Gunboat War

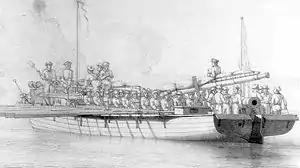
Danish shallop gunboat

The Danish Commodore (later, Admiral) Steen Andersen Bille (1751–1833) is credited with being the driving force behind the post-1807 Dano-Norwegian strategy of gunboat warfare. Below is a description of each of the four classes of gunboats according to Junior Lieutenant Hans Georg Garde, himself a commander of one of the larger types of gunboats.